Polish Coal Trunk-Line

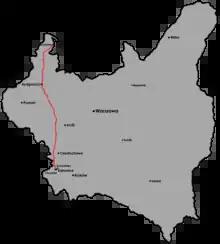
The Coal Trunk Line within the borders of the Second Polish Republic

In 1921–1922 the borders of the Second Polish Republic were finally established. Upper Silesia was divided (see: Silesian Uprisings) and the boundary left in German hands several crucial junctions, including Kluczbork (Kreuzburg) and Fosowskie (Vossowska). Without these centers, rail communication between Polish Silesia and the Baltic Sea was virtually impossible. As coal was one of the main Polish exports, and transit through Germany was not allowed (due to the German–Polish customs war in the late 1920s and early 1930s), construction of the new line was necessary.